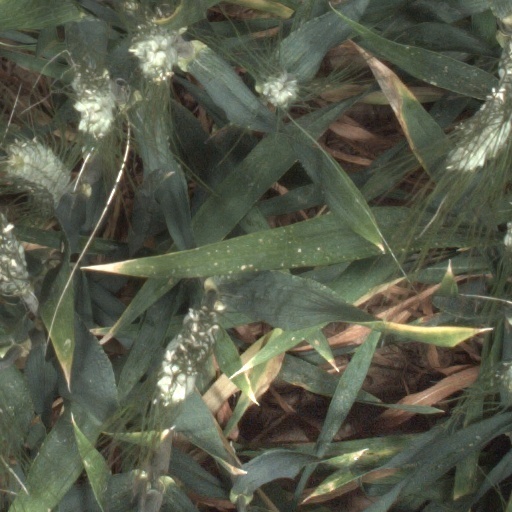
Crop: wheat